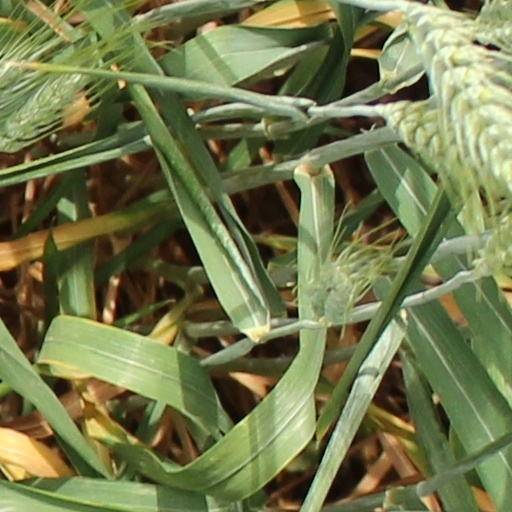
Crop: wheat